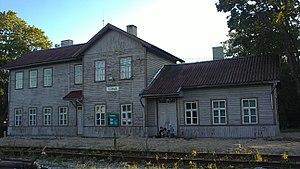
Võhma est une petite ville estonienne et une Commune urbaine du nord de la région de Viljandi, au centre du pays, qui a obtenu ses privilèges de ville en 1993, bien que sa population soit en constante diminution avec 1 321 habitants.